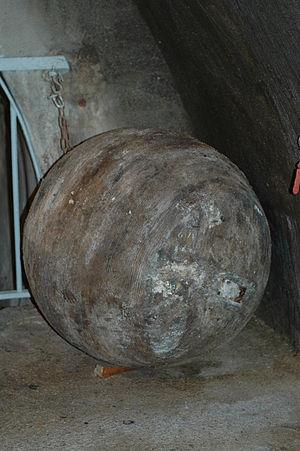
Longs de près de 2 600 kilomètres, les égouts de Paris constituent l'ensemble des conduits souterrains destinés à collecter et à évacuer les eaux de ruissellement découlant principalement des pluies ainsi que les eaux usées produites par les différentes activités humaines sur le territoire de la ville de Paris.